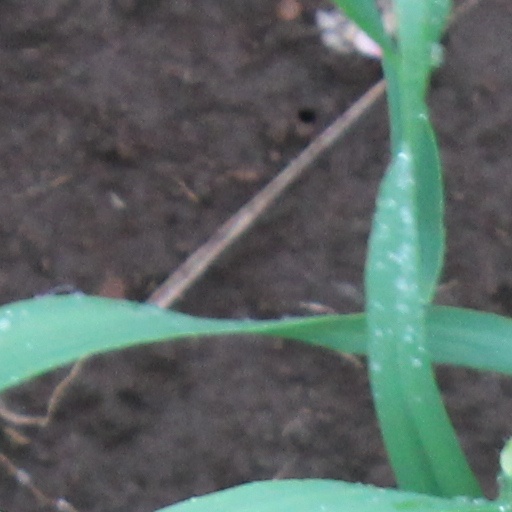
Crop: wheat